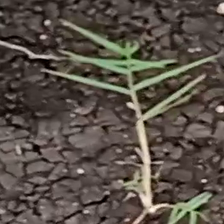
Weed species: Harali_(Cynodon_dactylon)